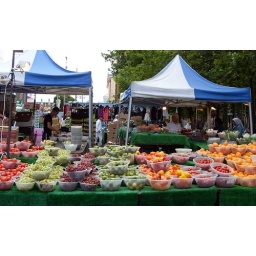
fruits and veg in a bowl